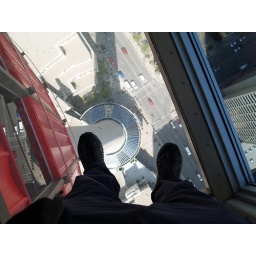
Glass floor on Calgary Tower: 190m above street level